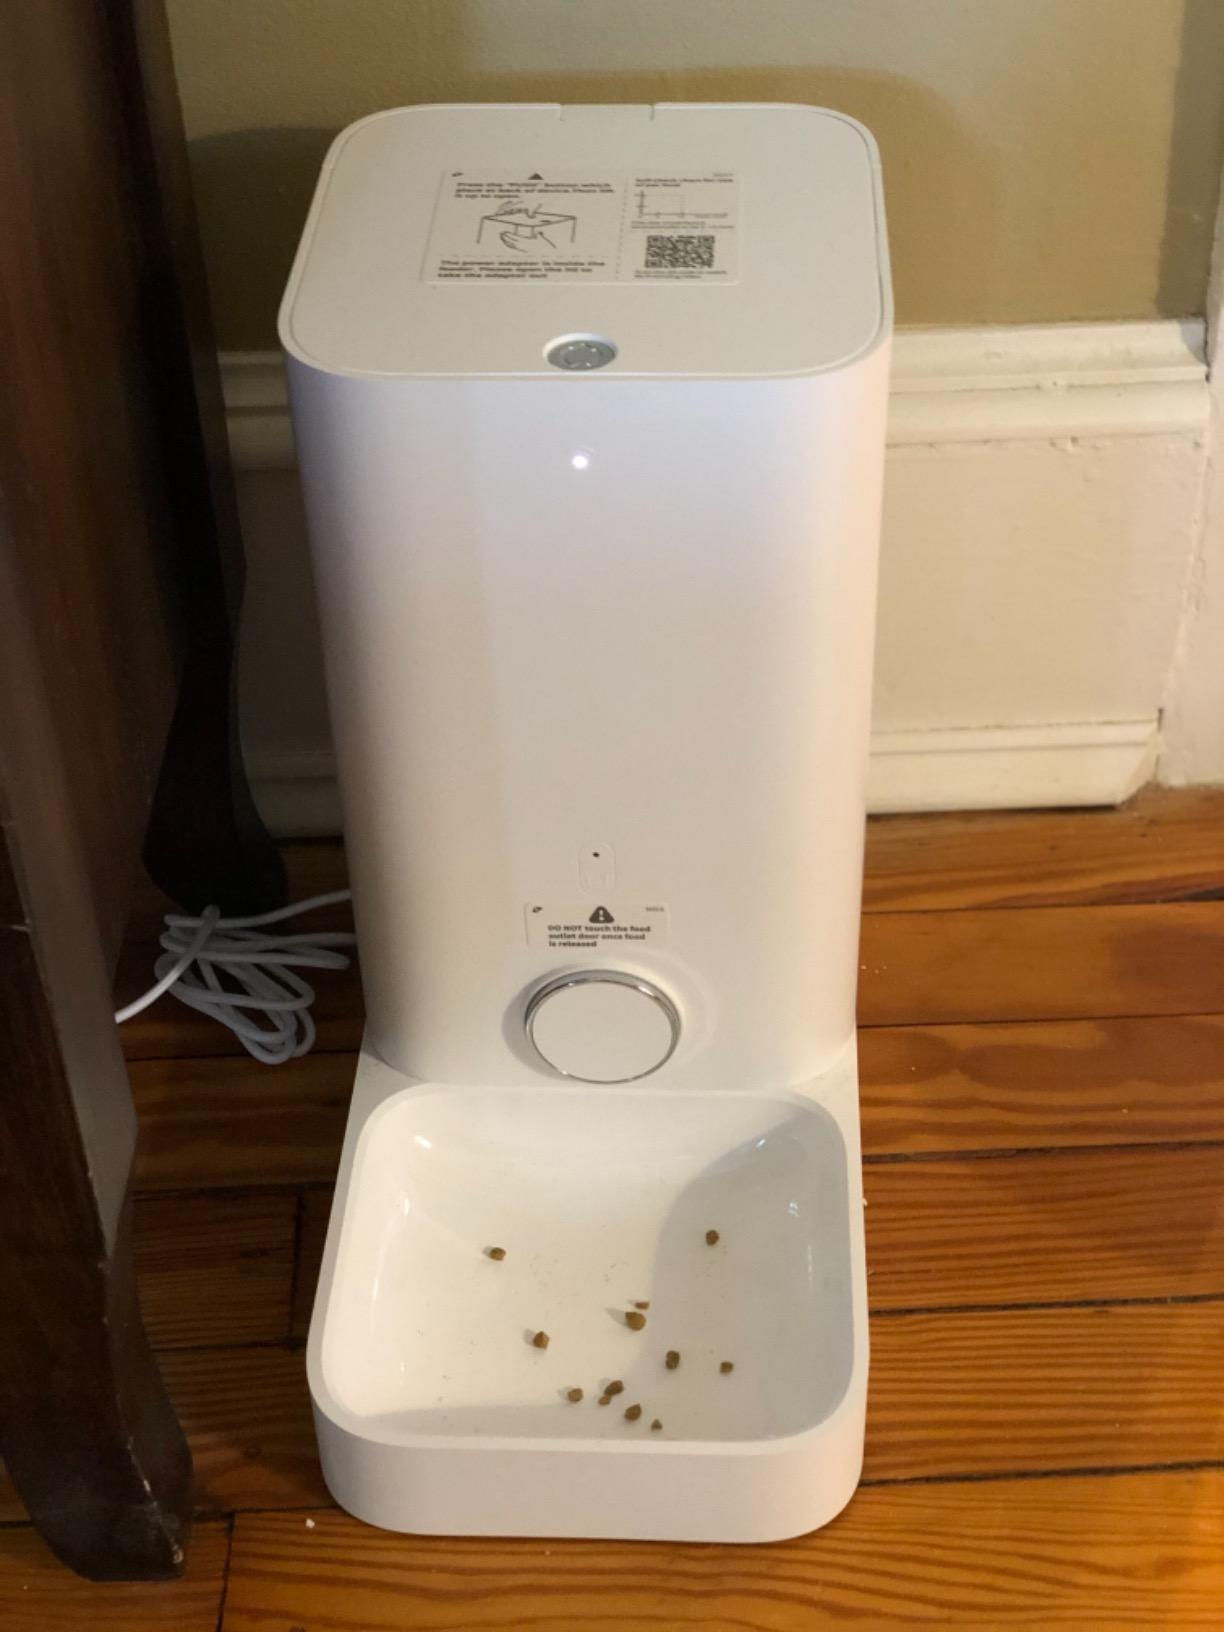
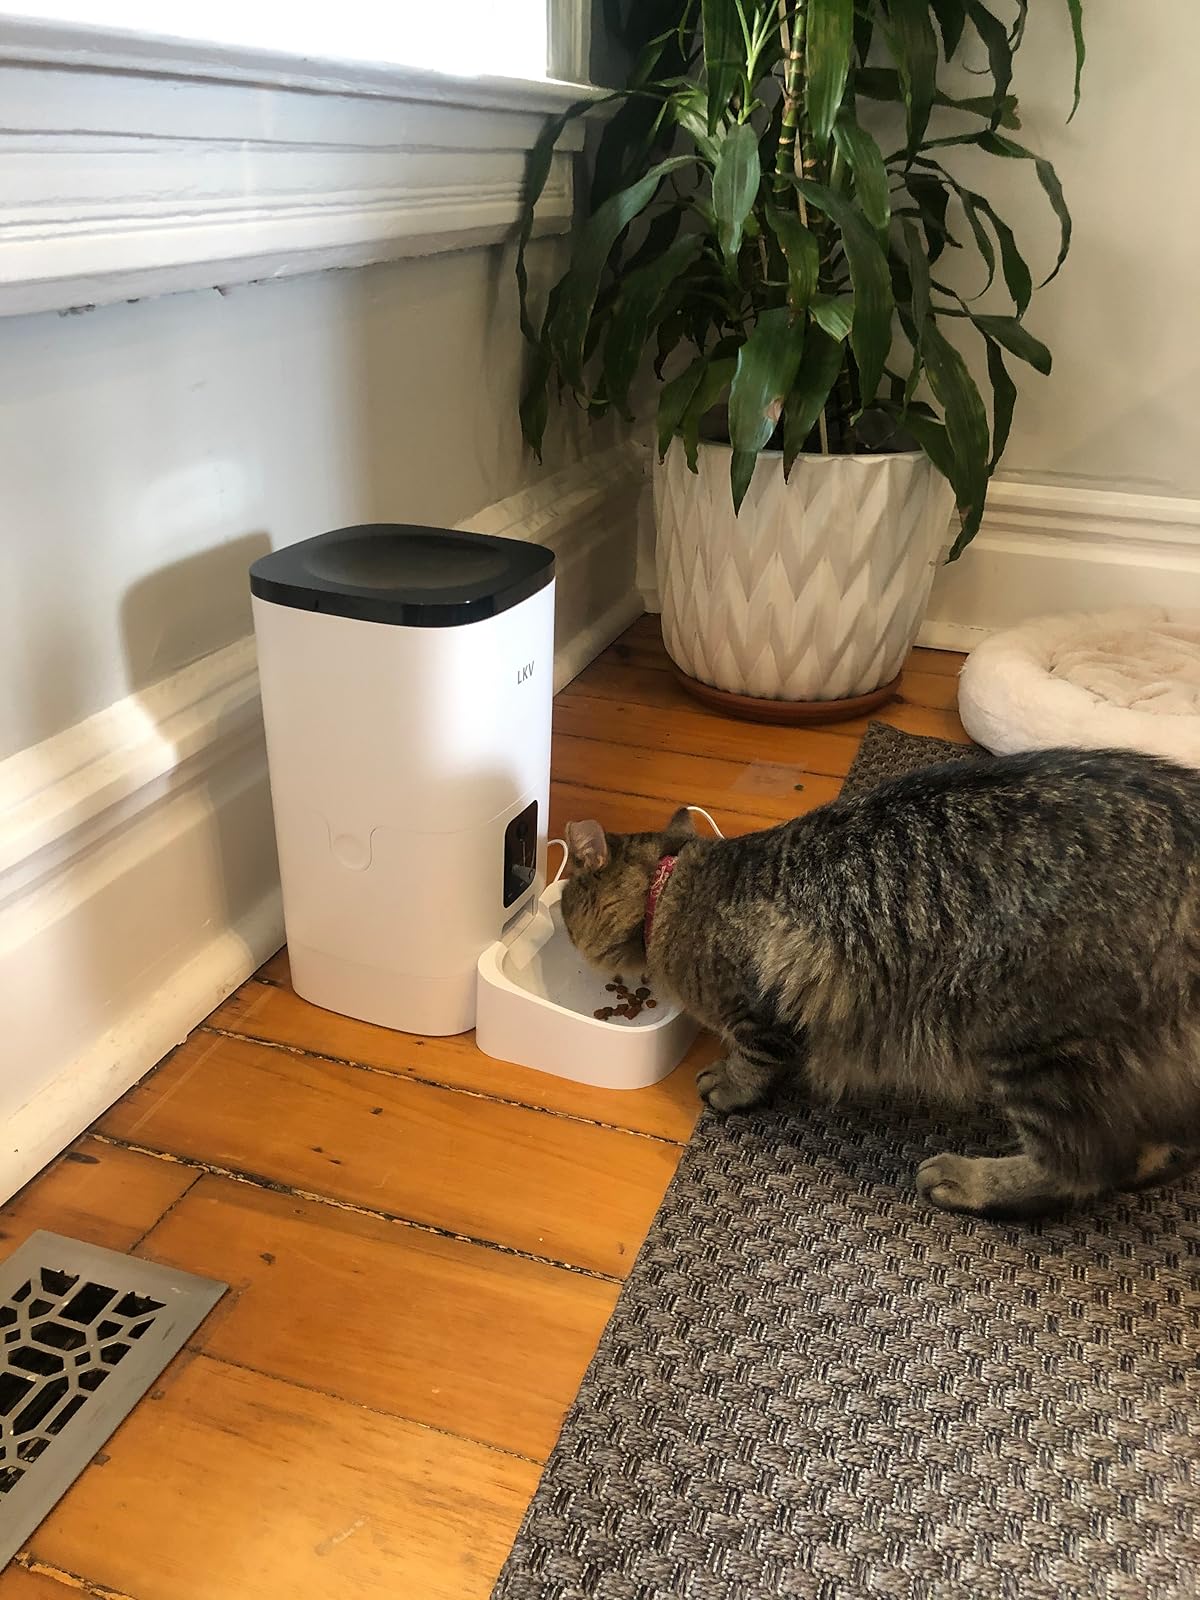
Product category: items_feeder
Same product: no